Lu Xun

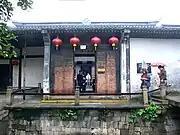
Childhood residence of Lu Xun in Shaoxing

Lu Xun was born in Shaoxing, Zhejiang. As was common before the 20th century, Lu used several names. His birth name was "Zhou Zhangshou". His courtesy name was "Yushan", which he later changed to "Yucai". In 1898, before he went to the Jiangnan Naval Academy, he took the given name "Shuren", which figuratively means "to be an educated man". The name "Lu Xun", by which he is most well known internationally, was a pen name chosen upon the initial publishing of his story "Diary of a Madman" in 1918.